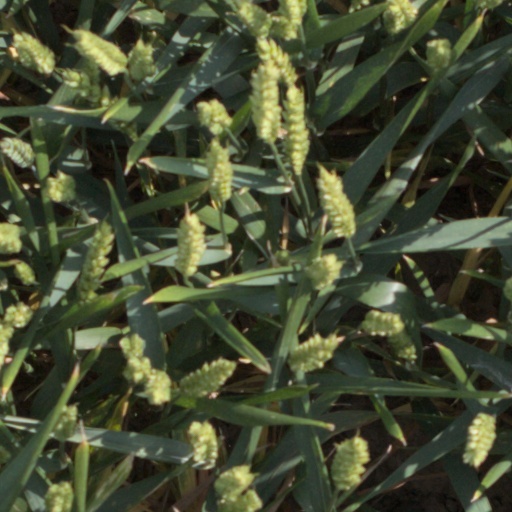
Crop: wheat